Leo Bendel

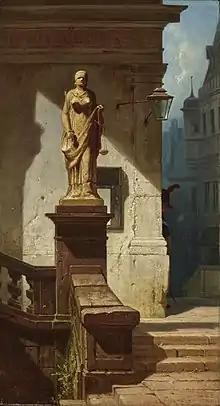
Carl Spitzweg: Das Auge des Gesetzes

Bendel came to Berlin from Galicia around 1900 and became a tobacco dealer there. He was considered to be well-off, lived in Berlin-Dahlem and acquired several paintings and graphics over the years.